Rowntree's Randoms

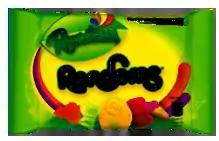
Bag of Rowntree's Randoms

Rowntree's Randoms are a jelly sweet produced by Nestlé under its Rowntree's brand. The sweet was launched in the United Kingdom on 18 May 2009.